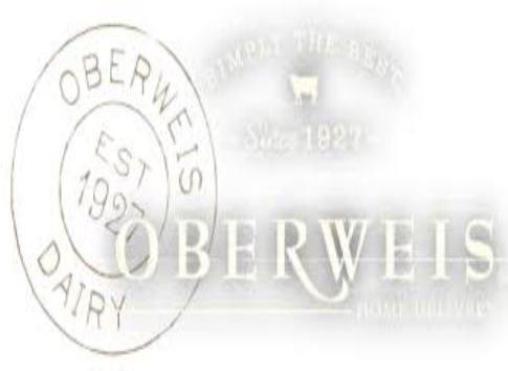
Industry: Food